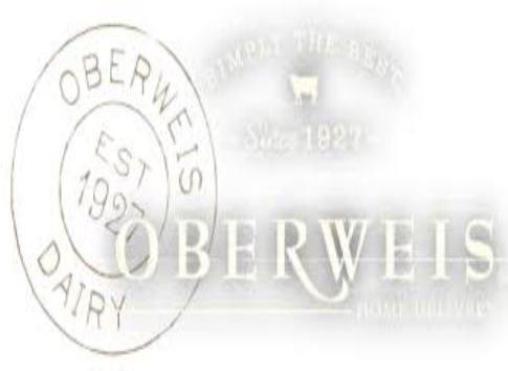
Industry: Food